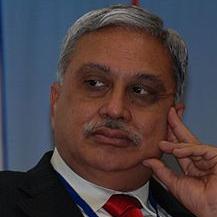
Age: 58